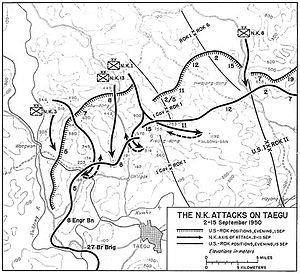
La bataille de Tabu-dong est un engagement entre les forces des Nations unies et de Corée du Nord lors de la guerre de Corée qui se déroule du 1ᵉʳ au 18 septembre 1950 dans les environs de Tabu-dong, au nord de Daegu en Corée du Sud. Cette bataille fait partie de la Grande offensive du Nakdong lors de la bataille du périmètre de Busan. La bataille se termine par une victoire des Nations unies, après qu’un grand nombre de soldats sud-coréens et américains a repoussé une forte attaque nord-coréenne.
La bataille du périmètre de Busan oppose les forces armées de l'ONU à celles de la Corée du Nord. Elle se déroule du 4 août au 18 septembre 1950 et marque l'un des premiers grands engagements de la guerre de Corée. L'armée de l'ONU, au bord de l'effondrement, rassemble 140 000 soldats dans un périmètre restreint autour de Busan afin de résister et de contrer l'invasion de l'armée nord-coréenne, forte de 98 000 hommes.
La bataille de Ka-san est un engagement entre les forces des Nations unies et de Corée du Nord lors de la guerre de Corée qui se déroule du 1ᵉʳ au 18 septembre 1950 dans les environs de Ka-san, au nord de Daegu en Corée du Sud. Cette bataille fait partie de la Grande offensive du Nakdong lors de la bataille du périmètre de Busan. La bataille se termine par une victoire des Nations unies, après qu’un grand nombre de soldats sud-coréens et américains a repoussé une forte attaque nord-coréenne.
La Grande offensive du Nakdong est une offensive de grande ampleur menée par les forces nord-coréennes pour tenter de briser les défenses du périmètre de Busan tenu par les forces des Nations unies. Elle se déroule du 1ᵉʳ au 15 septembre 1950 lors de la guerre de Corée.